Bellanca CH-200 Pacemaker

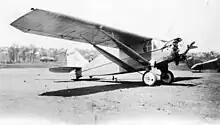
Bellanca CH-200 NX4484 "Reliance"

At the 1928 Los Angeles Air Races, a CH-200 piloted by Victor Dallin took second place in the speed trials (average of ) and won the efficiency trials. The same year, Lt Royal Thomas set a world endurance record of 35 hours 25 minutes in the "Reliance" (NX4484).